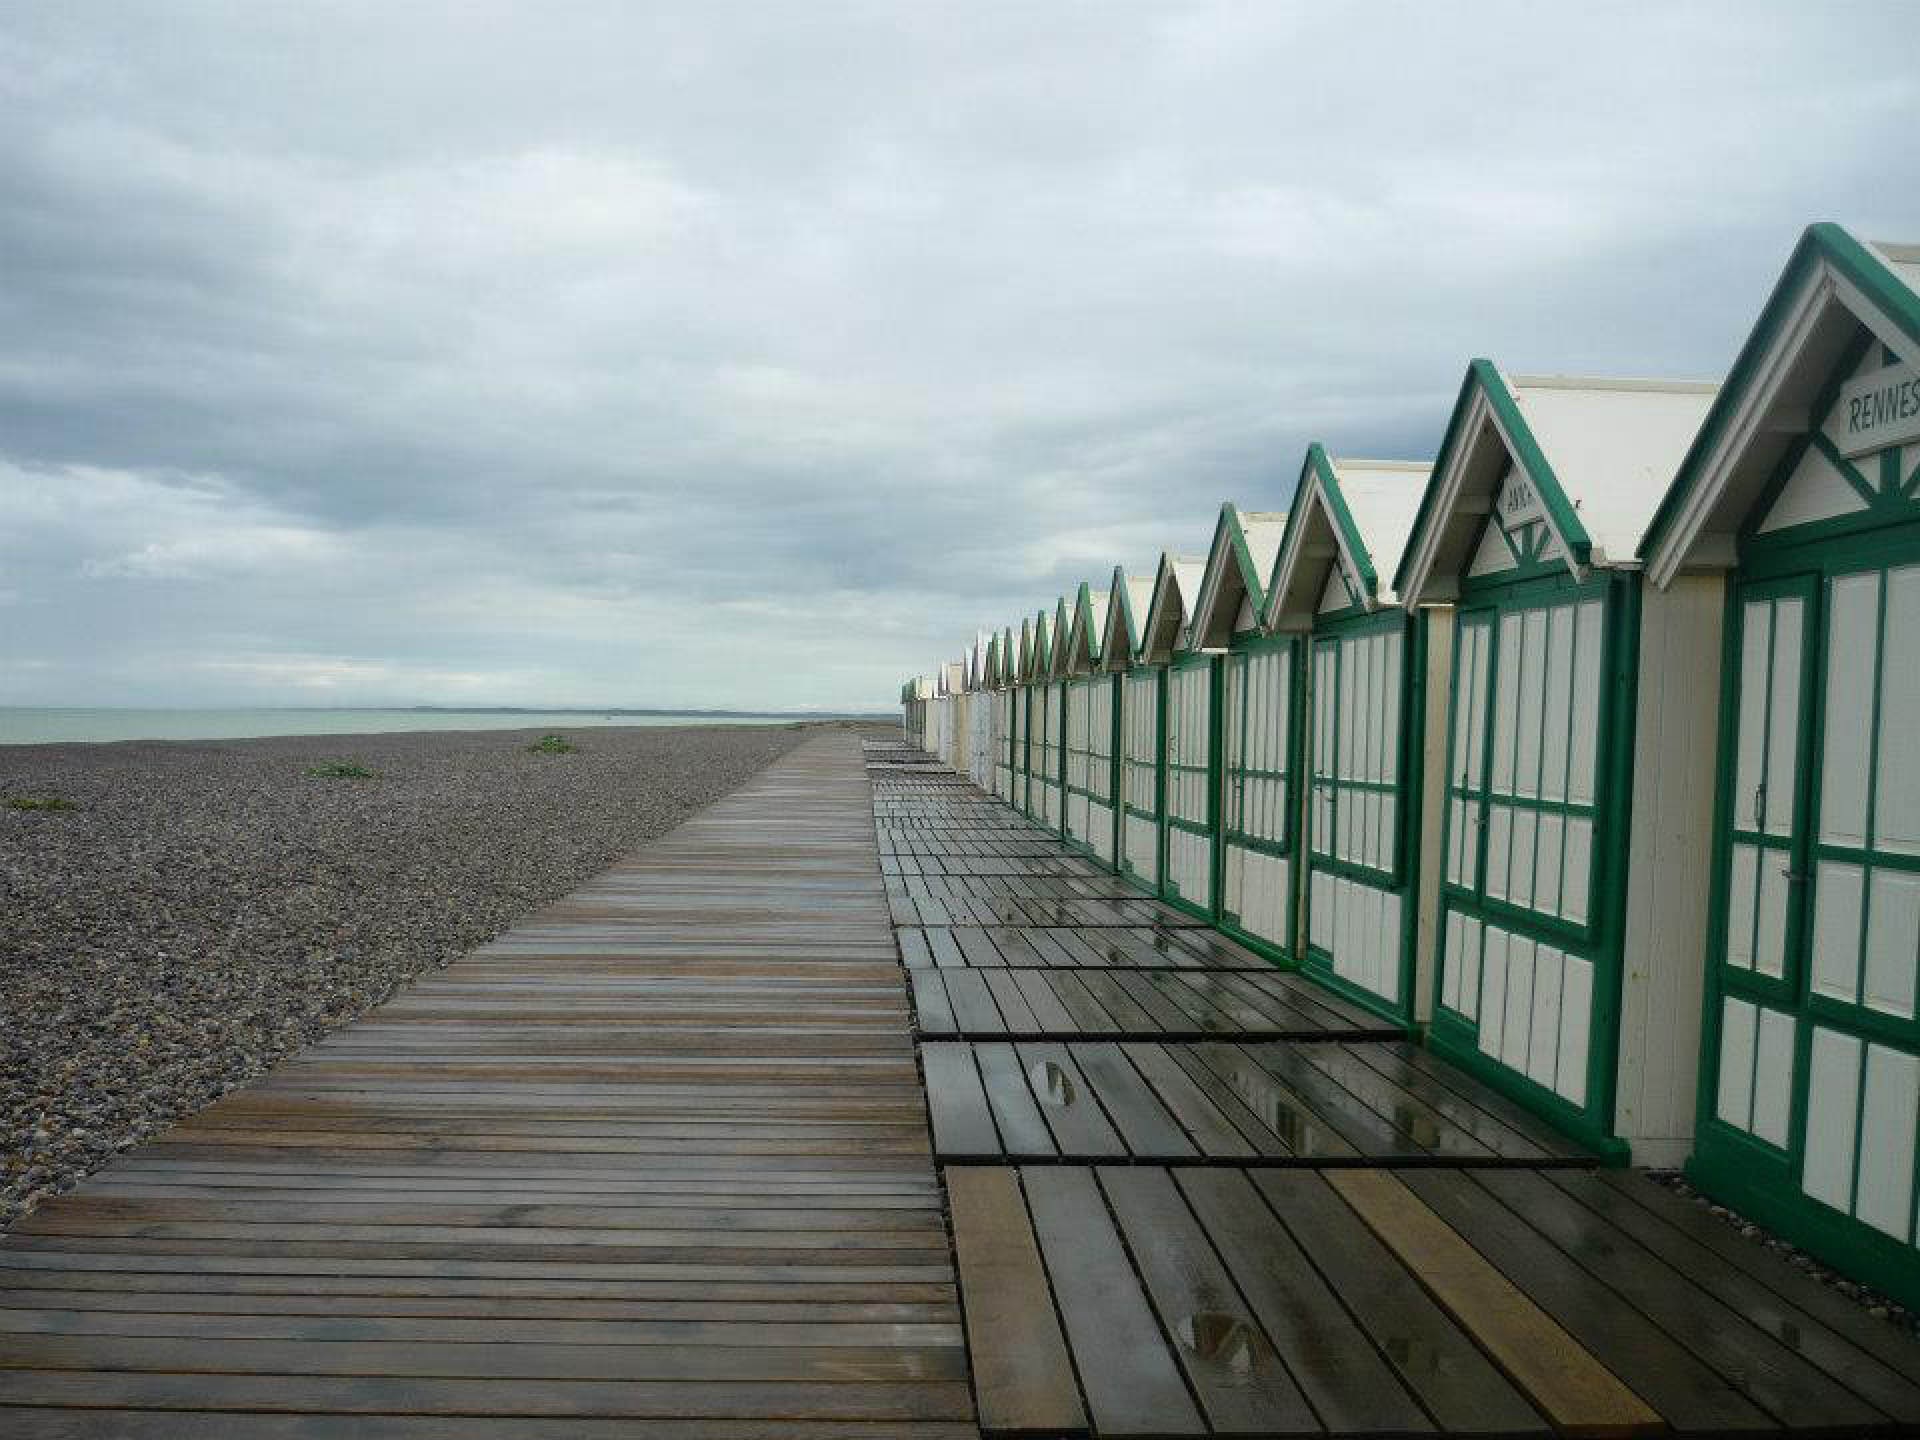
beach, sea, coast, boardwalk, wood, pier, walkway, cabin, outdoor structure